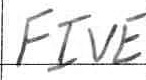
Label: five